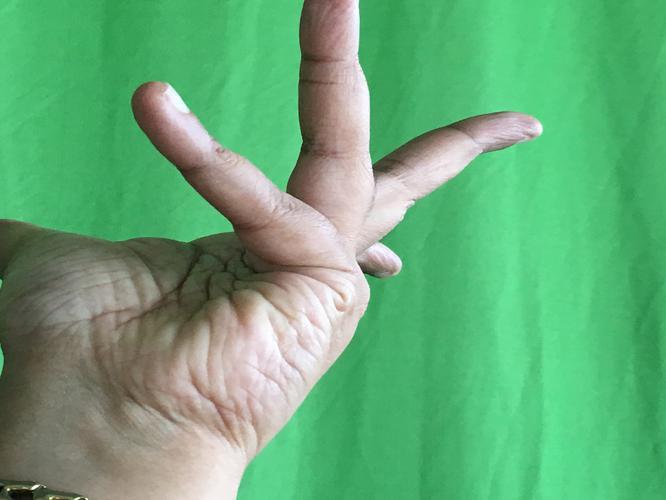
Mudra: Alapadmam
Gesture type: single_hand